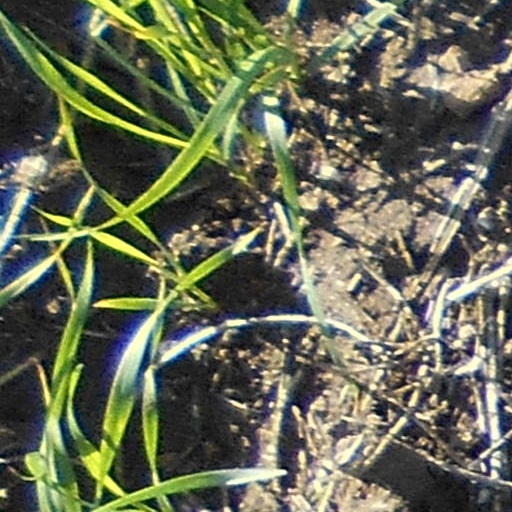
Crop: wheat